Simone Peter

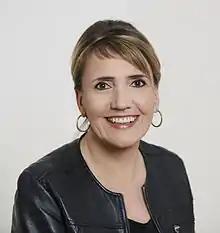

Simone Peter (born 3 December 1965) is a German Alliance 90/The Greens politician. Between 2013 and 2018, she co-chaired the party along with Cem Özdemir.